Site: brandenburg
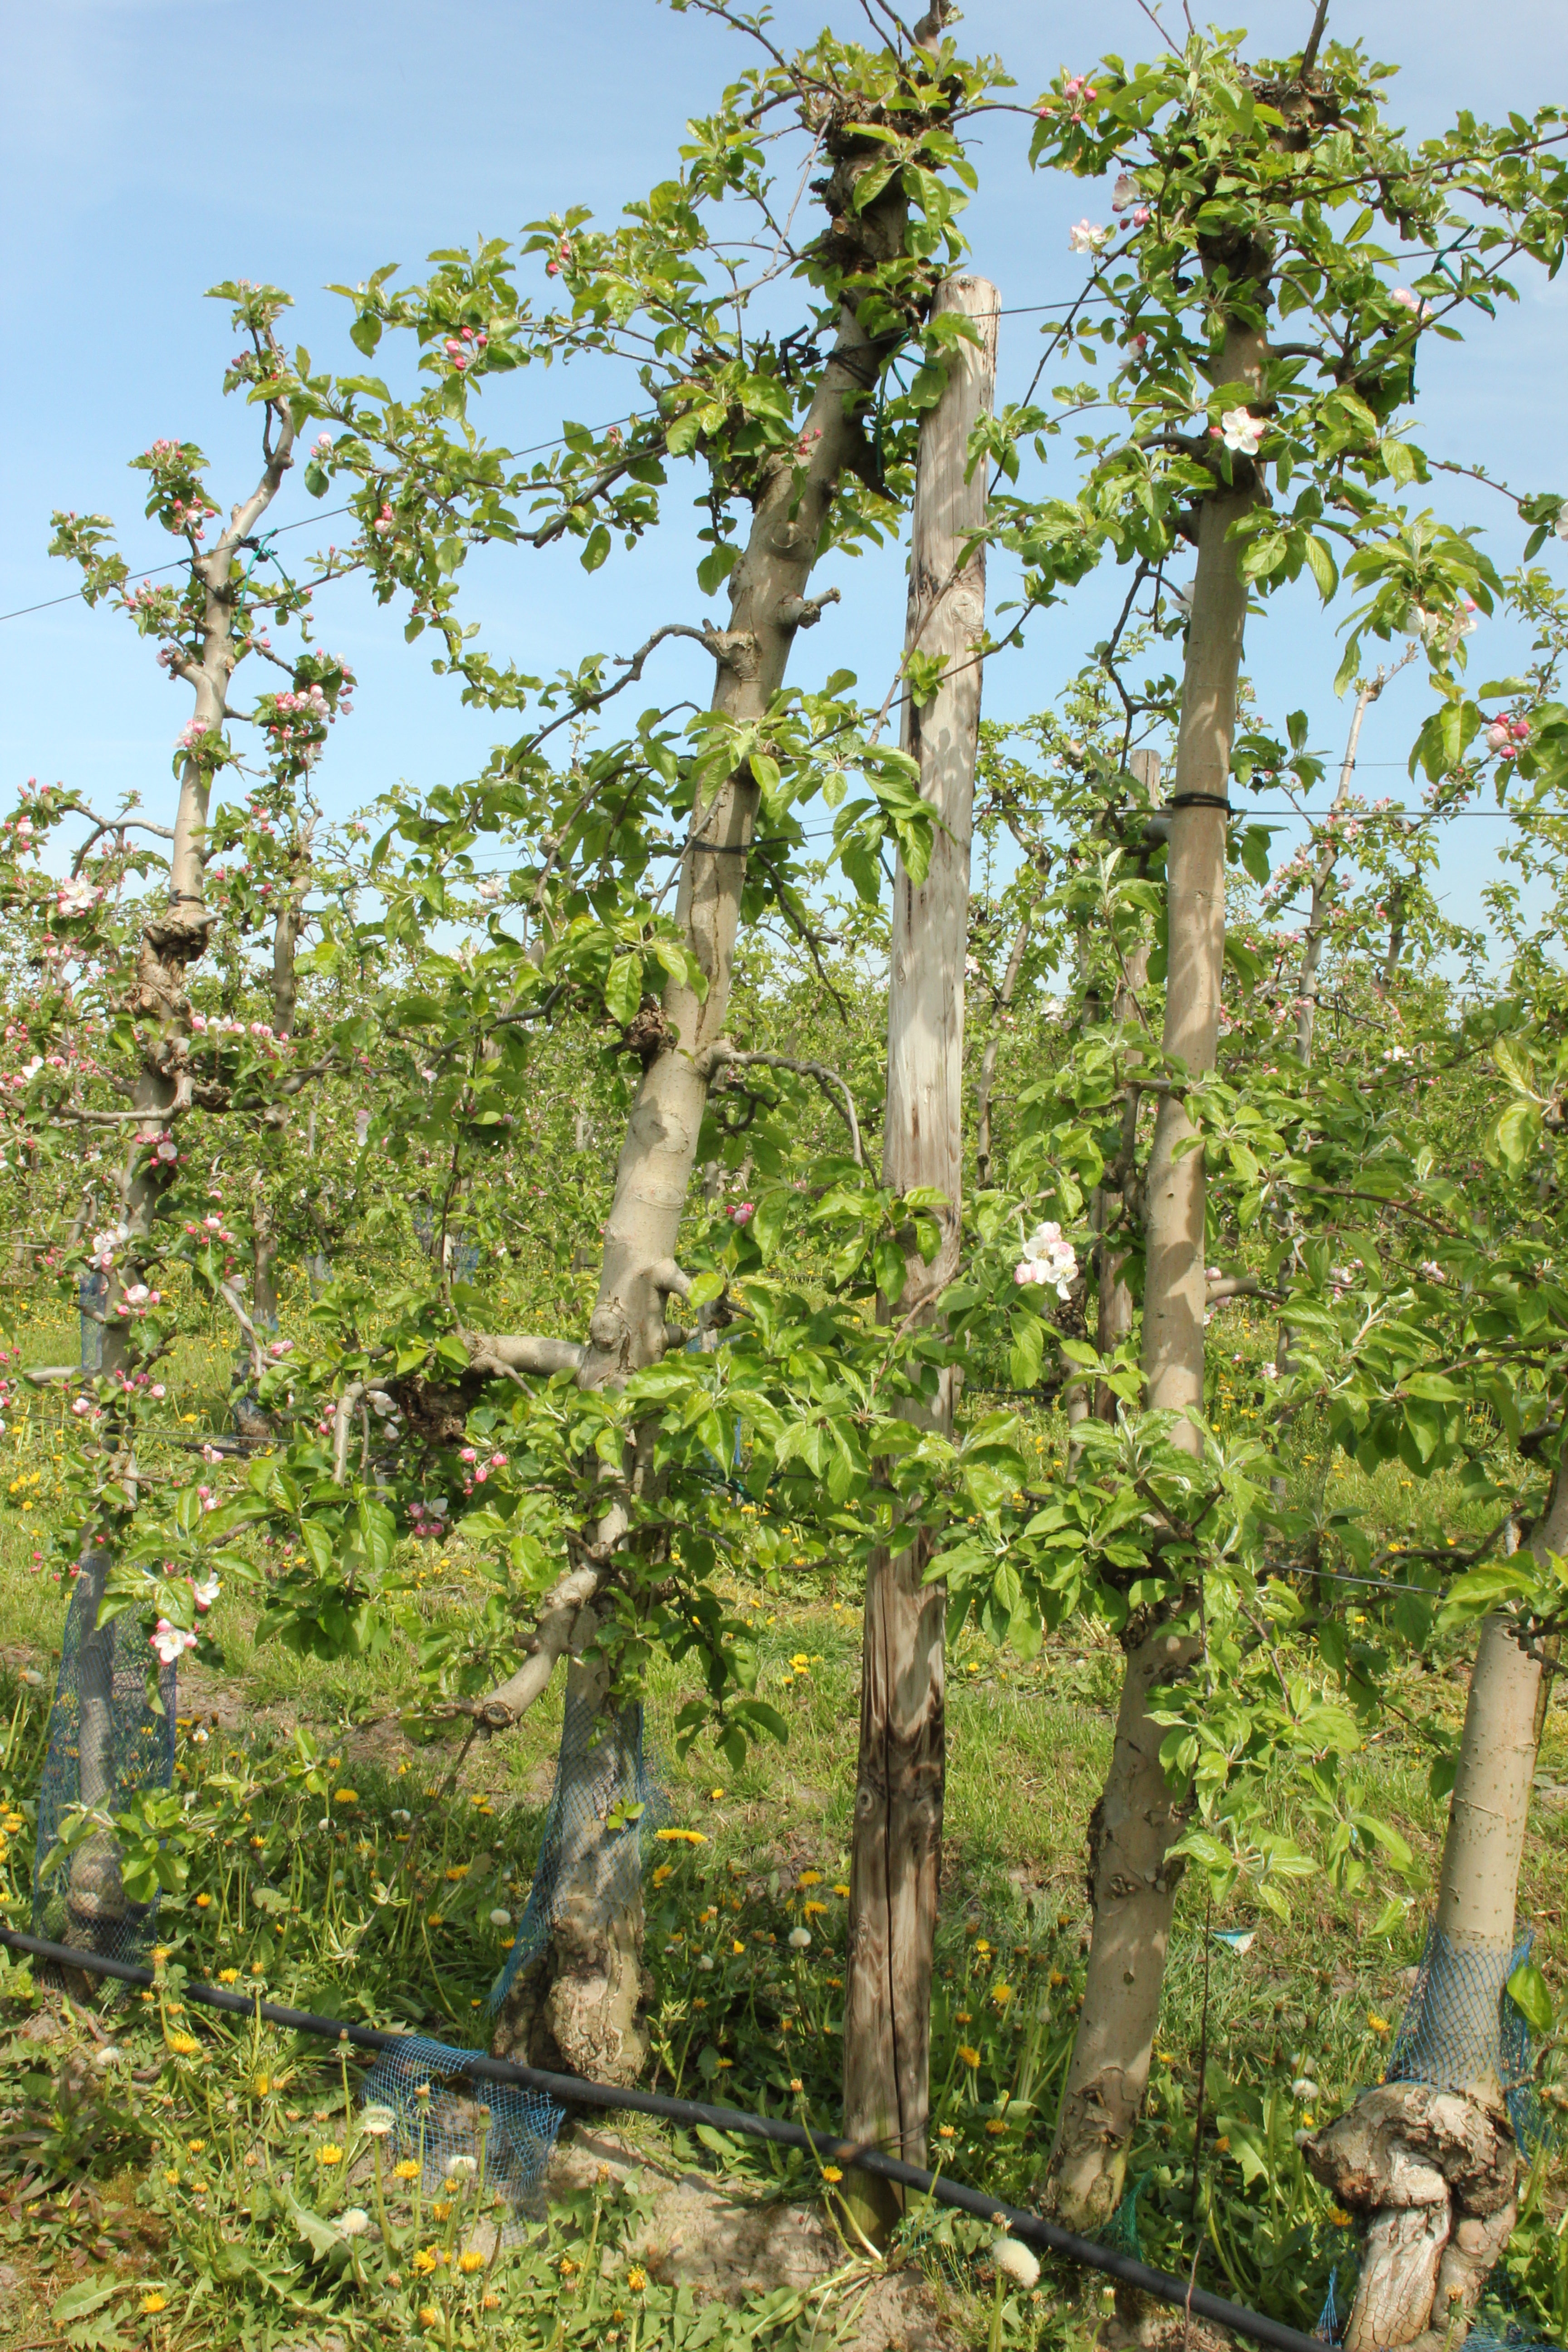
Growth stage (BBCH 60): Flowering